Elvaston Castle

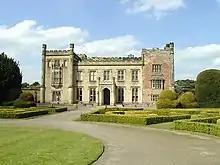
Elvaston Castle today

Until the 16th century the estate was held by the Shelford Priory. After the Dissolution of the Monasteries the Crown sold the priory and its estates in 1538 to Sir Michael Stanhope of Rampton, Nottinghamshire. Sir John Stanhope (died 1611) granted the estate to his second son, also Sir John Stanhope (d .1638), High Sheriff of Derbyshire, in 1629.